Thomas Pringle

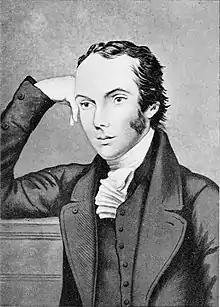
Thomas Pringle

Thomas Pringle (5 January 1789 – 5 December 1834) was a Scottish writer, poet and abolitionist. Known as the father of South African poetry, he was the first successful English language poet and author to describe South Africa's scenery, native peoples, and living conditions.